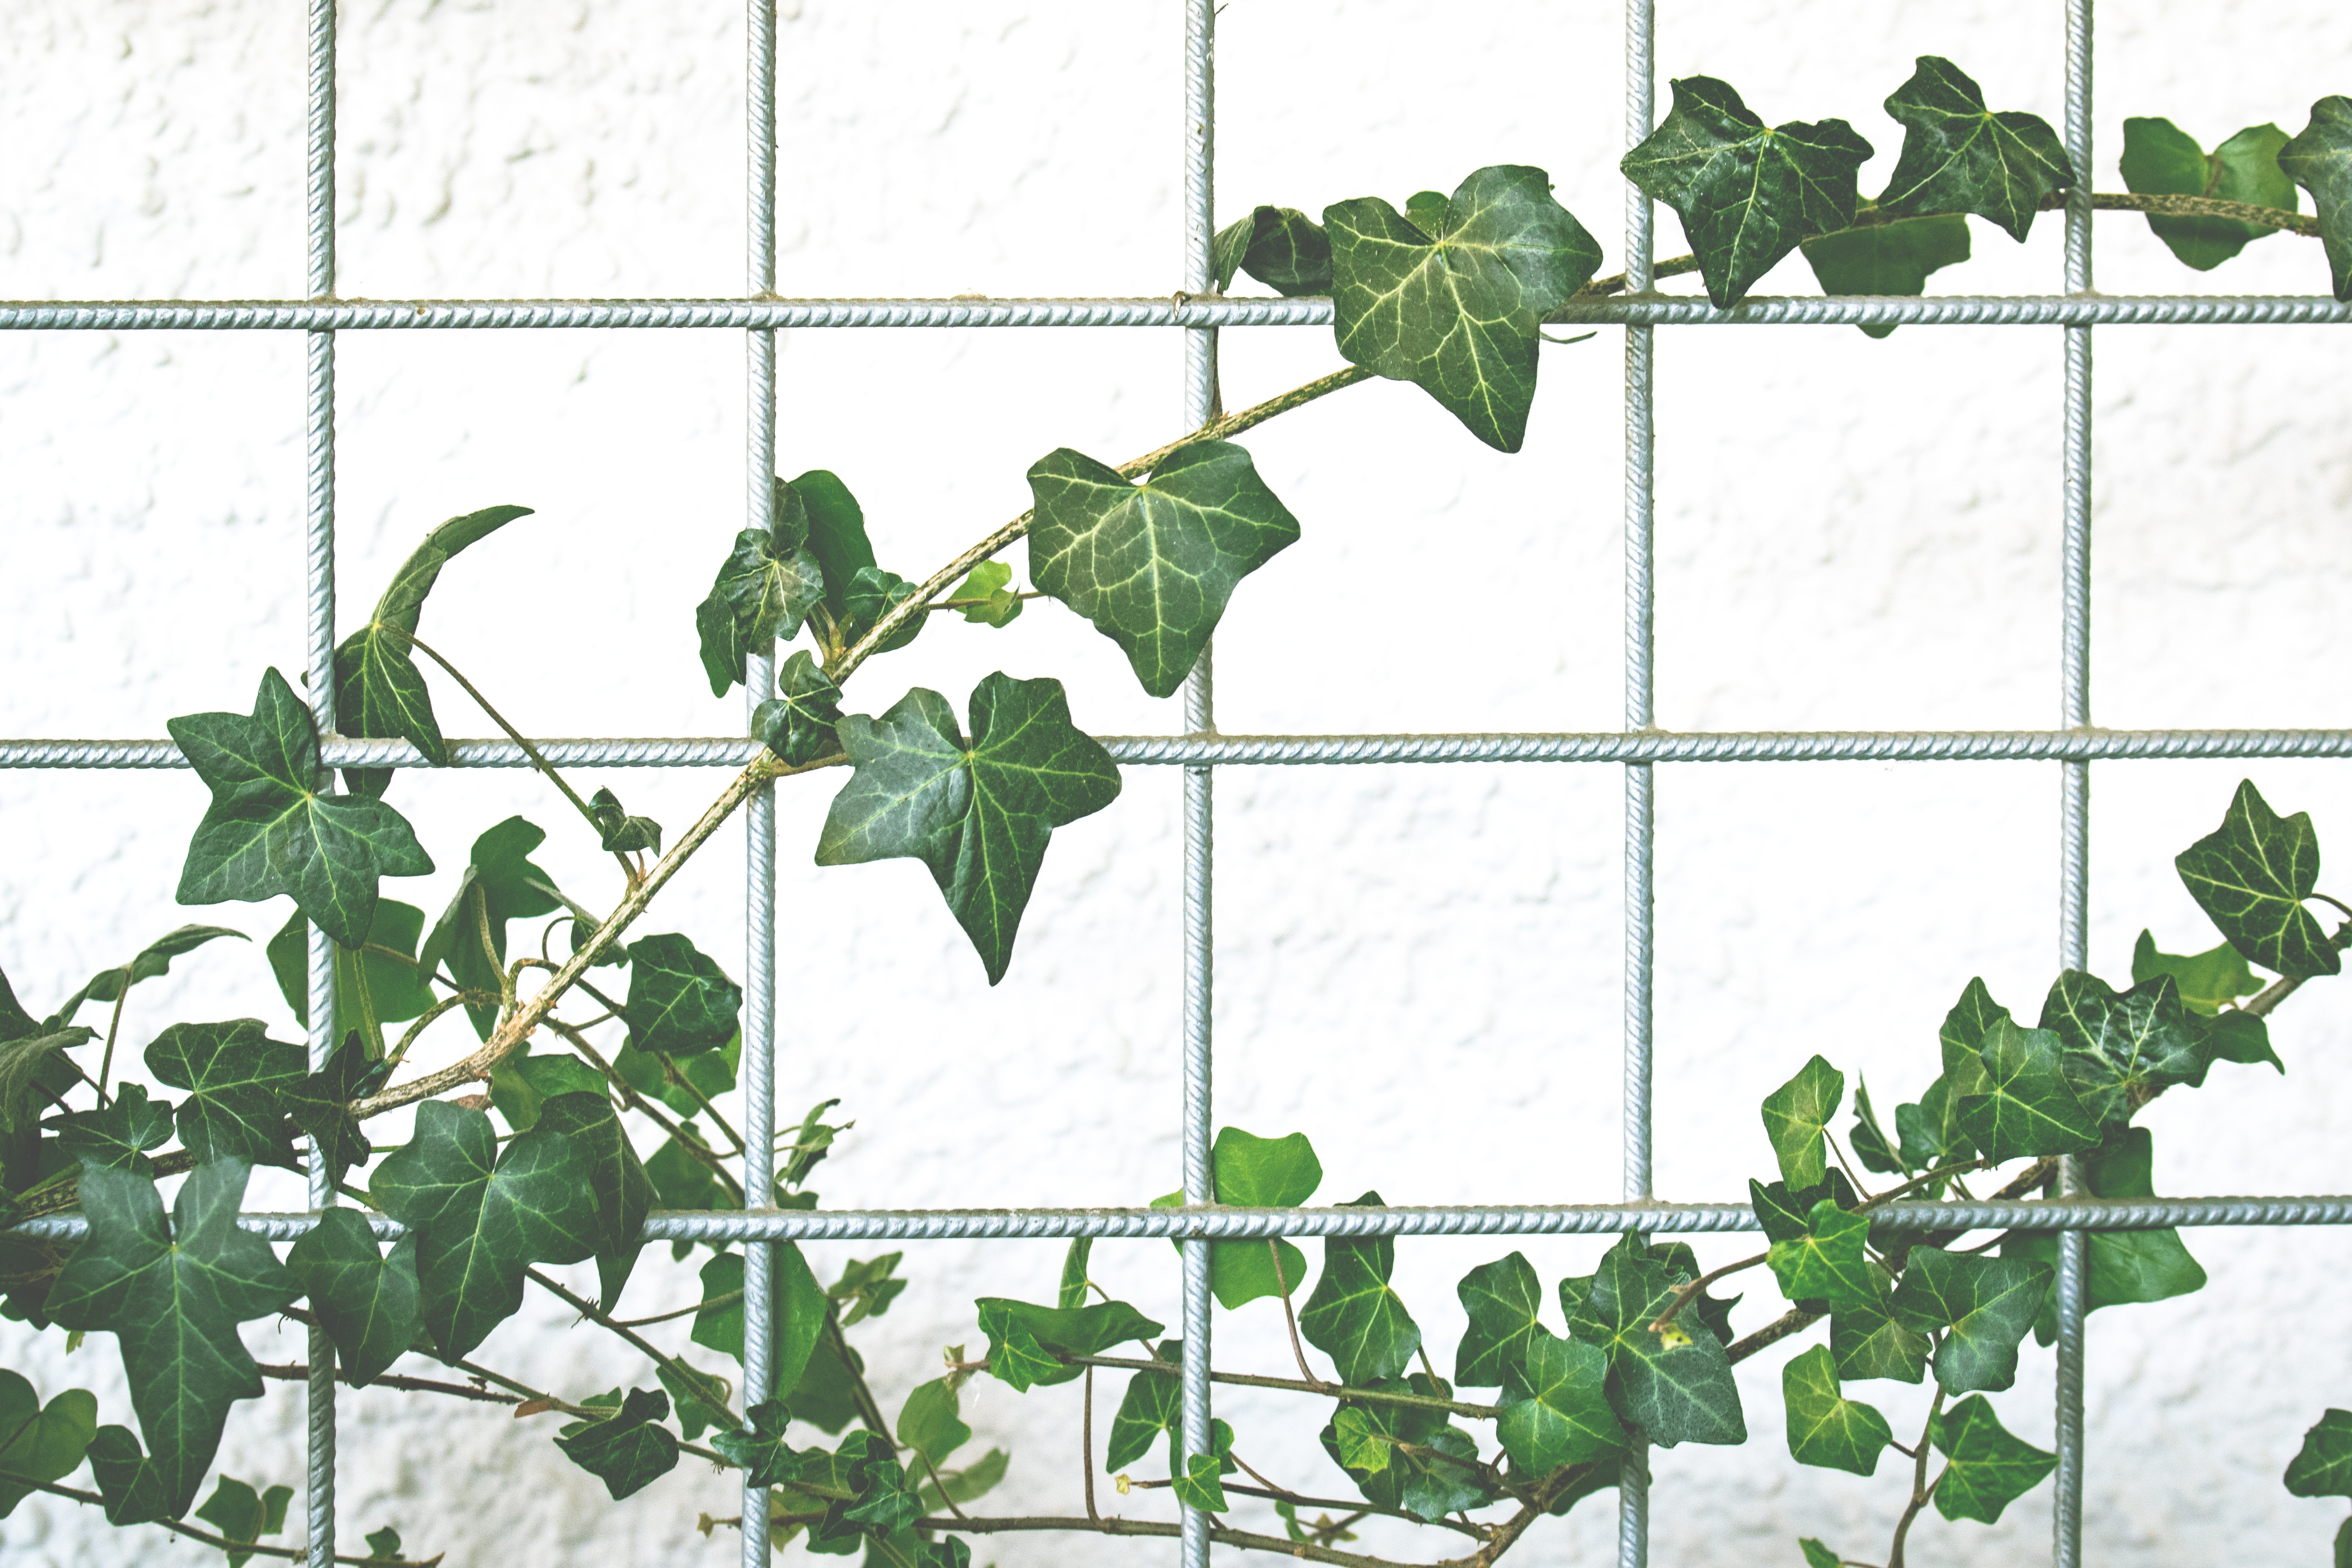
nature, branch, plant, leaf, flower, wall, wire, food, green, produce, vegetable, ivy, grow, frame, botany, climber, stone wall, garden, flora, gourd, leaves, background, grid, fouling, garden plant, turfed, flowering plant, land plant, apiales